Thylacine

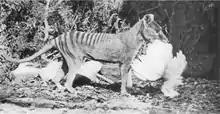
This 1921 photo by Henry Burrell of a thylacine was widely distributed and may have helped secure the animal's reputation as a poultry thief. In fact the animal was in captivity.

Australia lost more than 90% of its megafauna around 50–40,000 years ago as part of the Quaternary extinction event, with the notable exceptions of several kangaroo and wombat species, emus, cassowaries, large goannas, and the thylacine. The extinctions included the even larger carnivore "Thylacoleo carnifex" (sometimes called the marsupial lion) which was only distantly related to the thylacine. A 2010 paper examining this issue showed that humans were likely to be one of the major factors in the extinction of many species in Australia although the authors of the research warned that one-factor explanations might be over-simplistic. The youngest radiocarbon dates of the thylacine in mainland Australia are around 3,500 years old, with an estimated extinction date around 3,200 years ago, synchronous with that of Tasmanian devil, and closely co-inciding with the earliest records of the dingo, as well as an intensification of human activity.